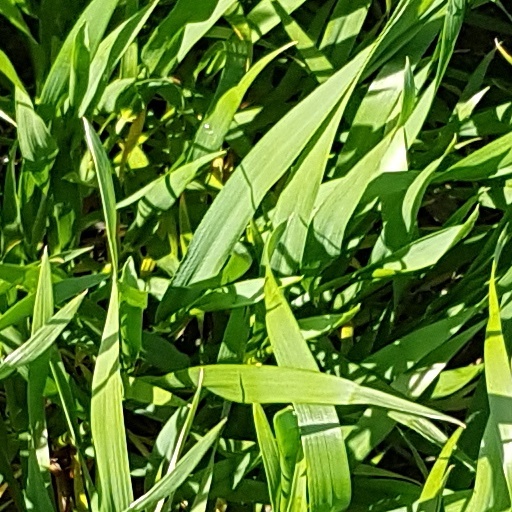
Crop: wheat